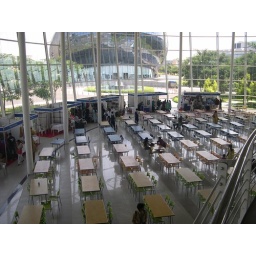
The canteen is deserted in the morning.This is how it looks on the ground floor of the structure in the picture below.